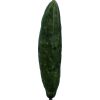
Label: Cucumber 3